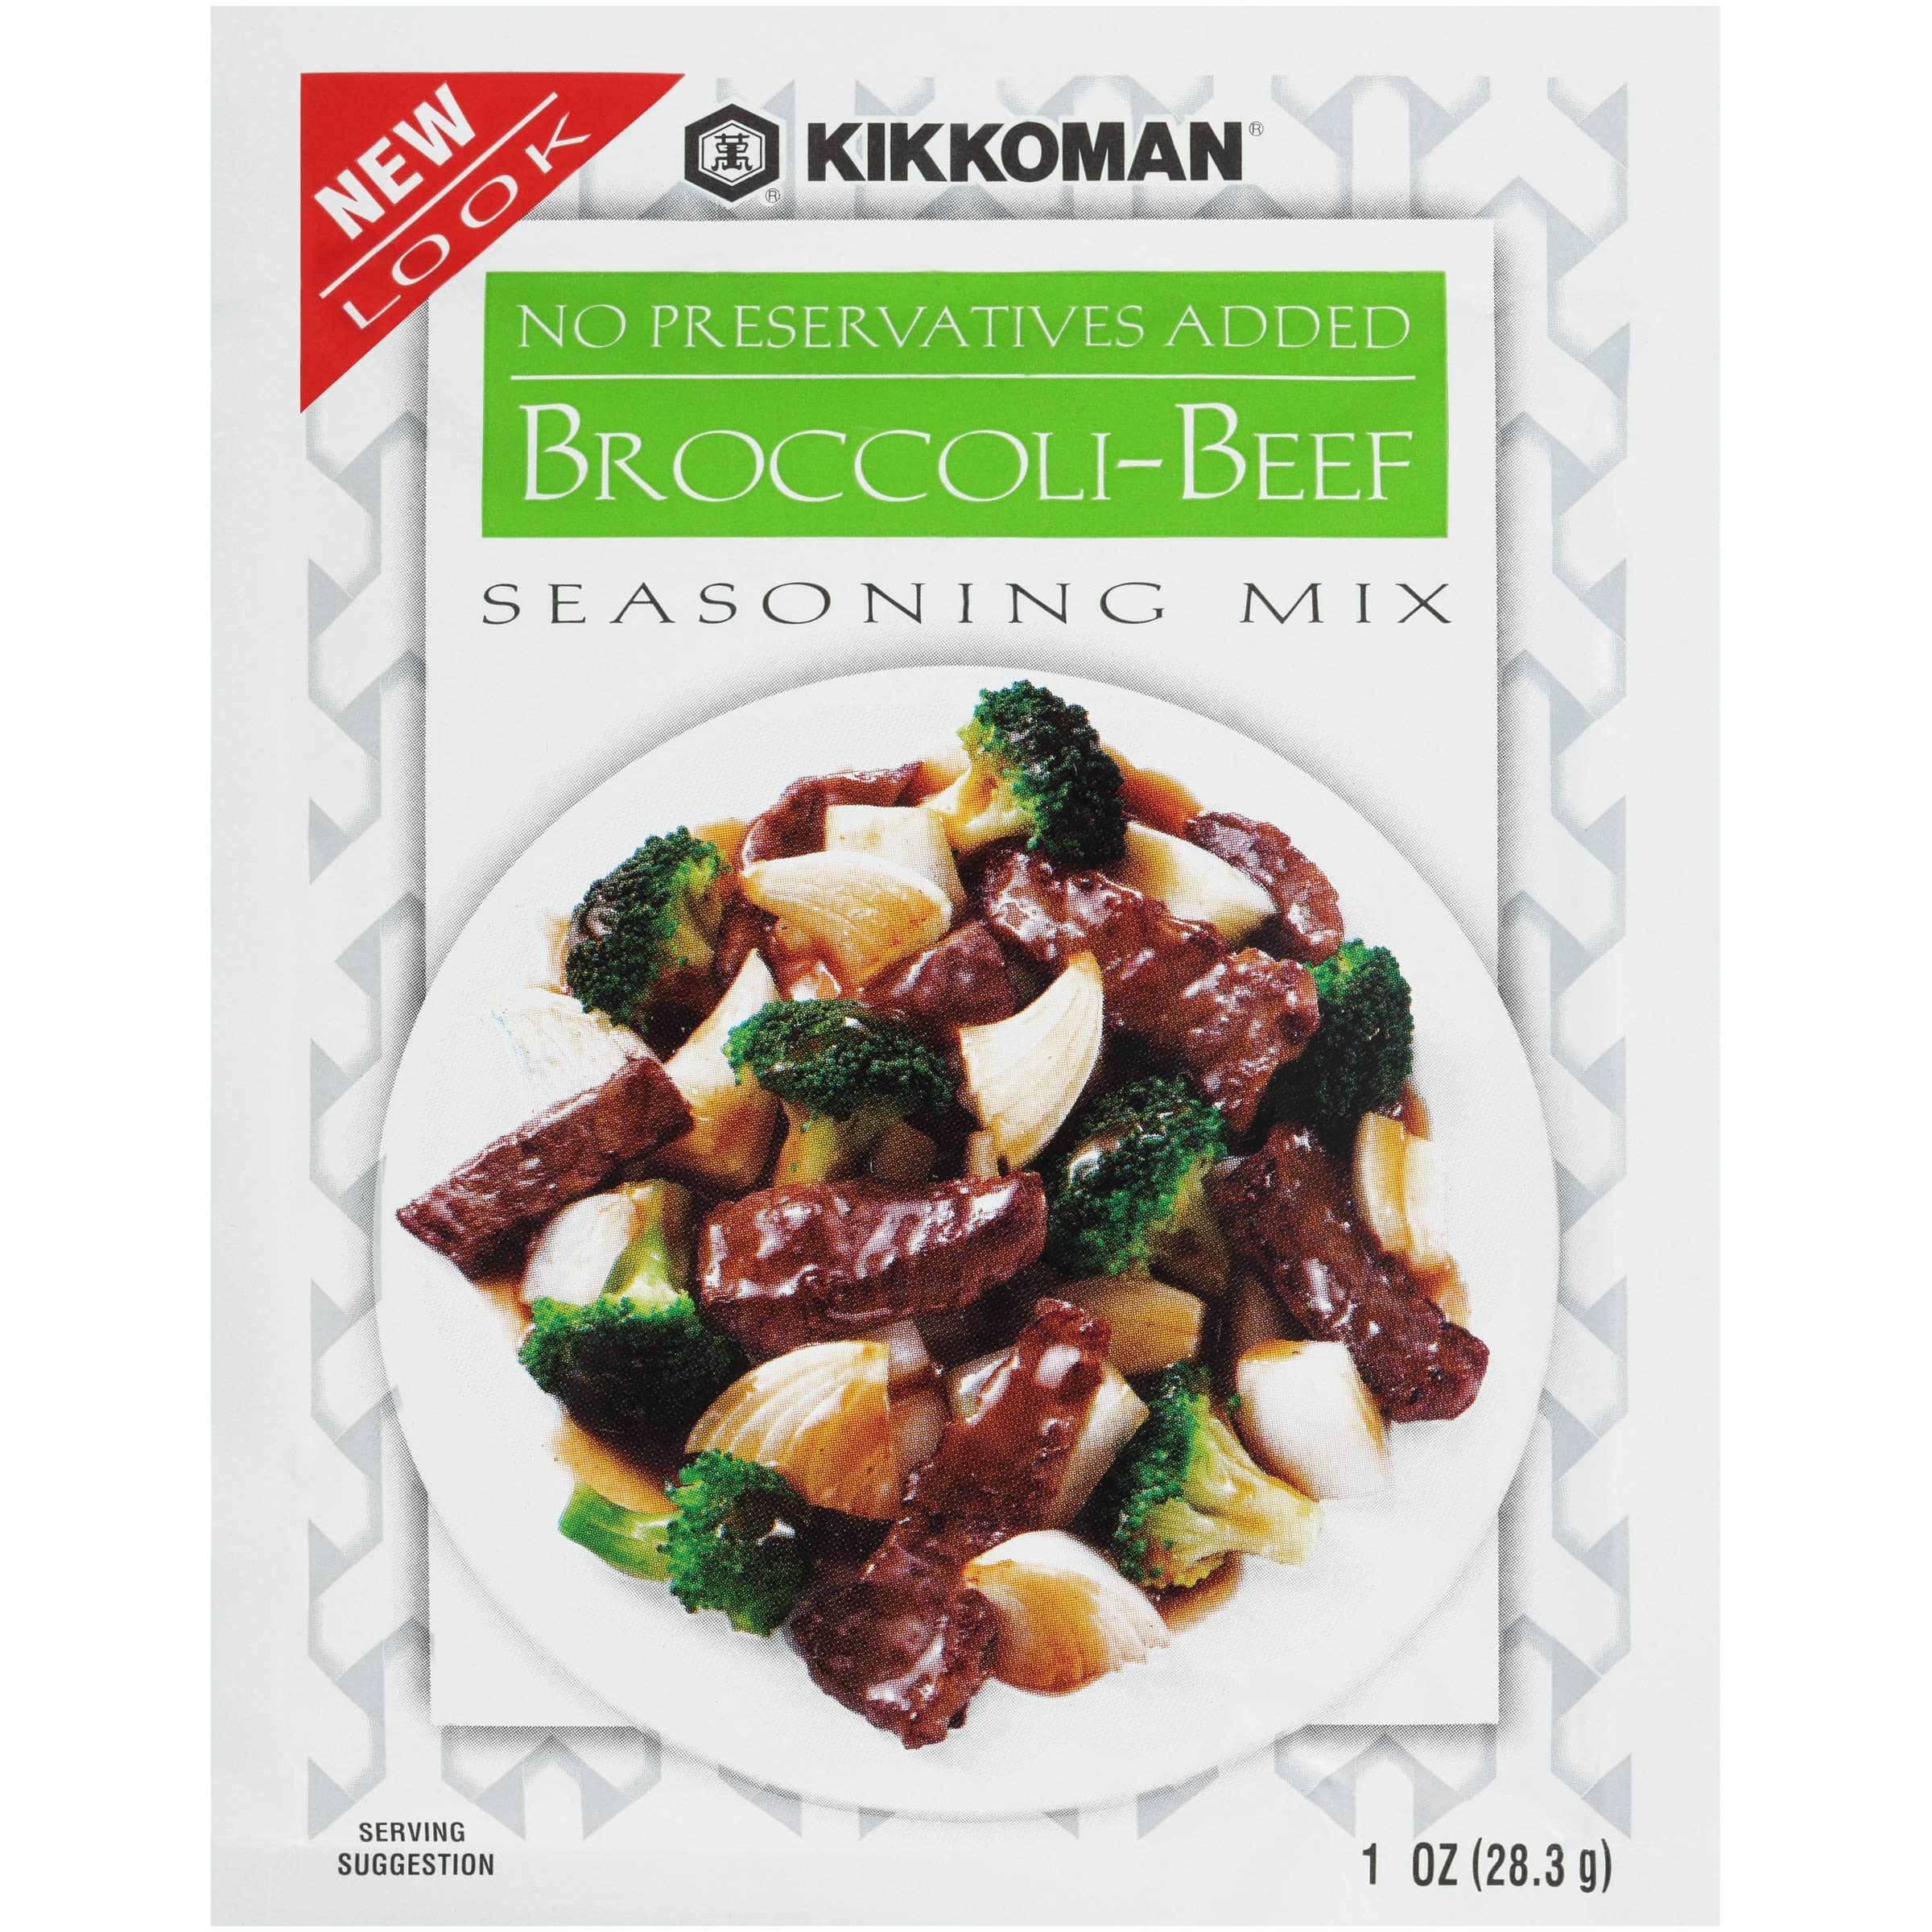
Item Name: Kikkoman Mix Seasoning Broccoli Beef, 1 oz
Bullet Point: Powdered seasoning mix for Chinese broccoli and beef
Value: 1.0
Unit: Ounce

Price: 3.55